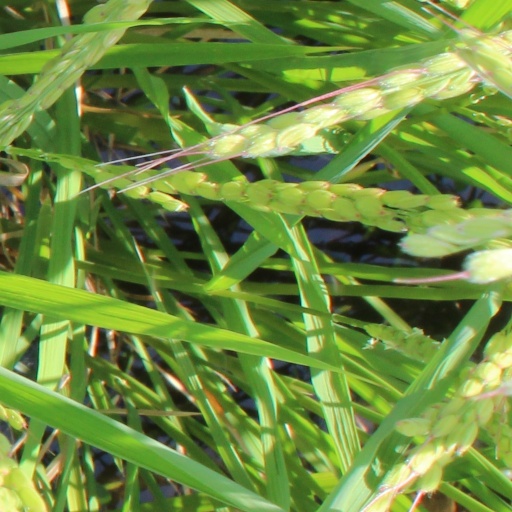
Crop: rice